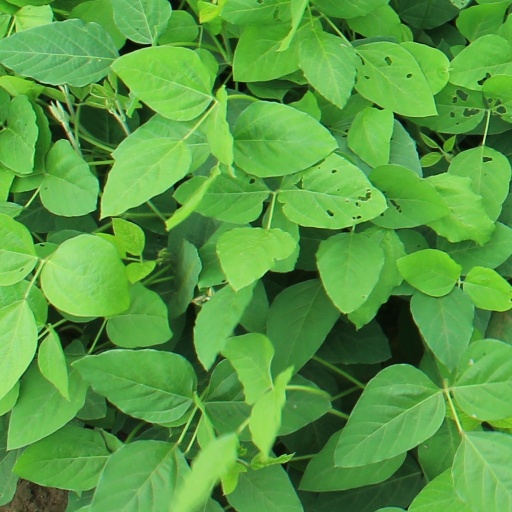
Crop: soybean